Jesuits

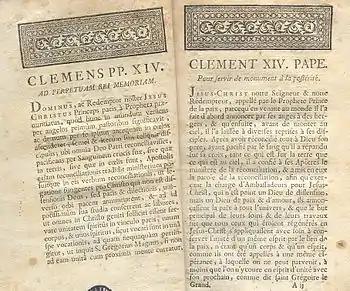
The papal brief, Dominus ac Redemptor, of Pope Clement XIV suppressing Jesuits and closing the Universidad de San Ignacio at Manila.

Between 1637 and 1715, Samuel Fritz founded 38 missions along the length of the Amazon river, between the Napo and Negro rivers, that were called the Omagua Missions. Beginning in 1705, these missions were continually attacked by the Brazilian Bandeirantes. In 1768, the only Omagua mission that was left was San Joaquin de Omaguas, since it had been moved to a new location on the Napo river away from the Bandeirantes.